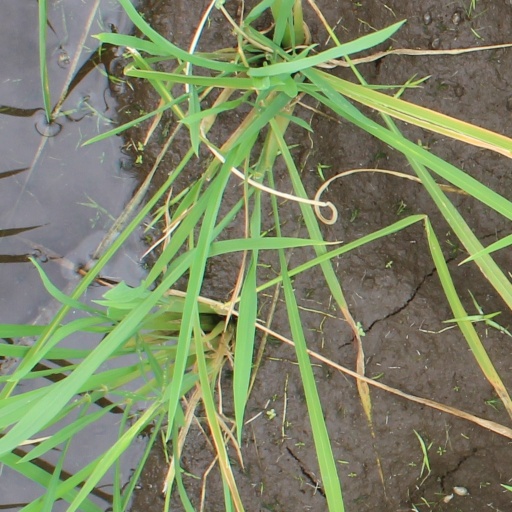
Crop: rice